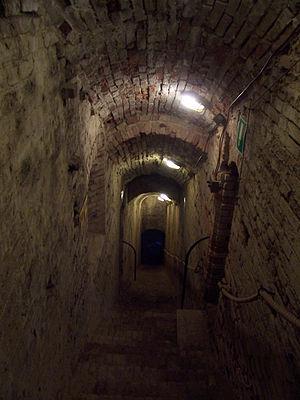
La Rocca Malatestiana, placée au sommet du col Garampo et entourée par le parc de la Rimembranza, est la forteresse de défense de la cité de Cesena en province d’Émilie-Romagne.